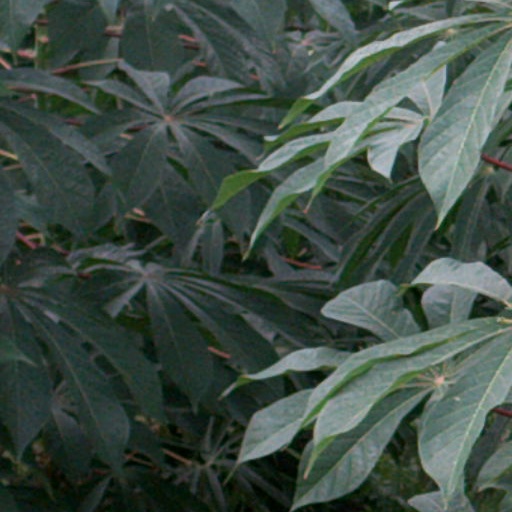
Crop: cassava